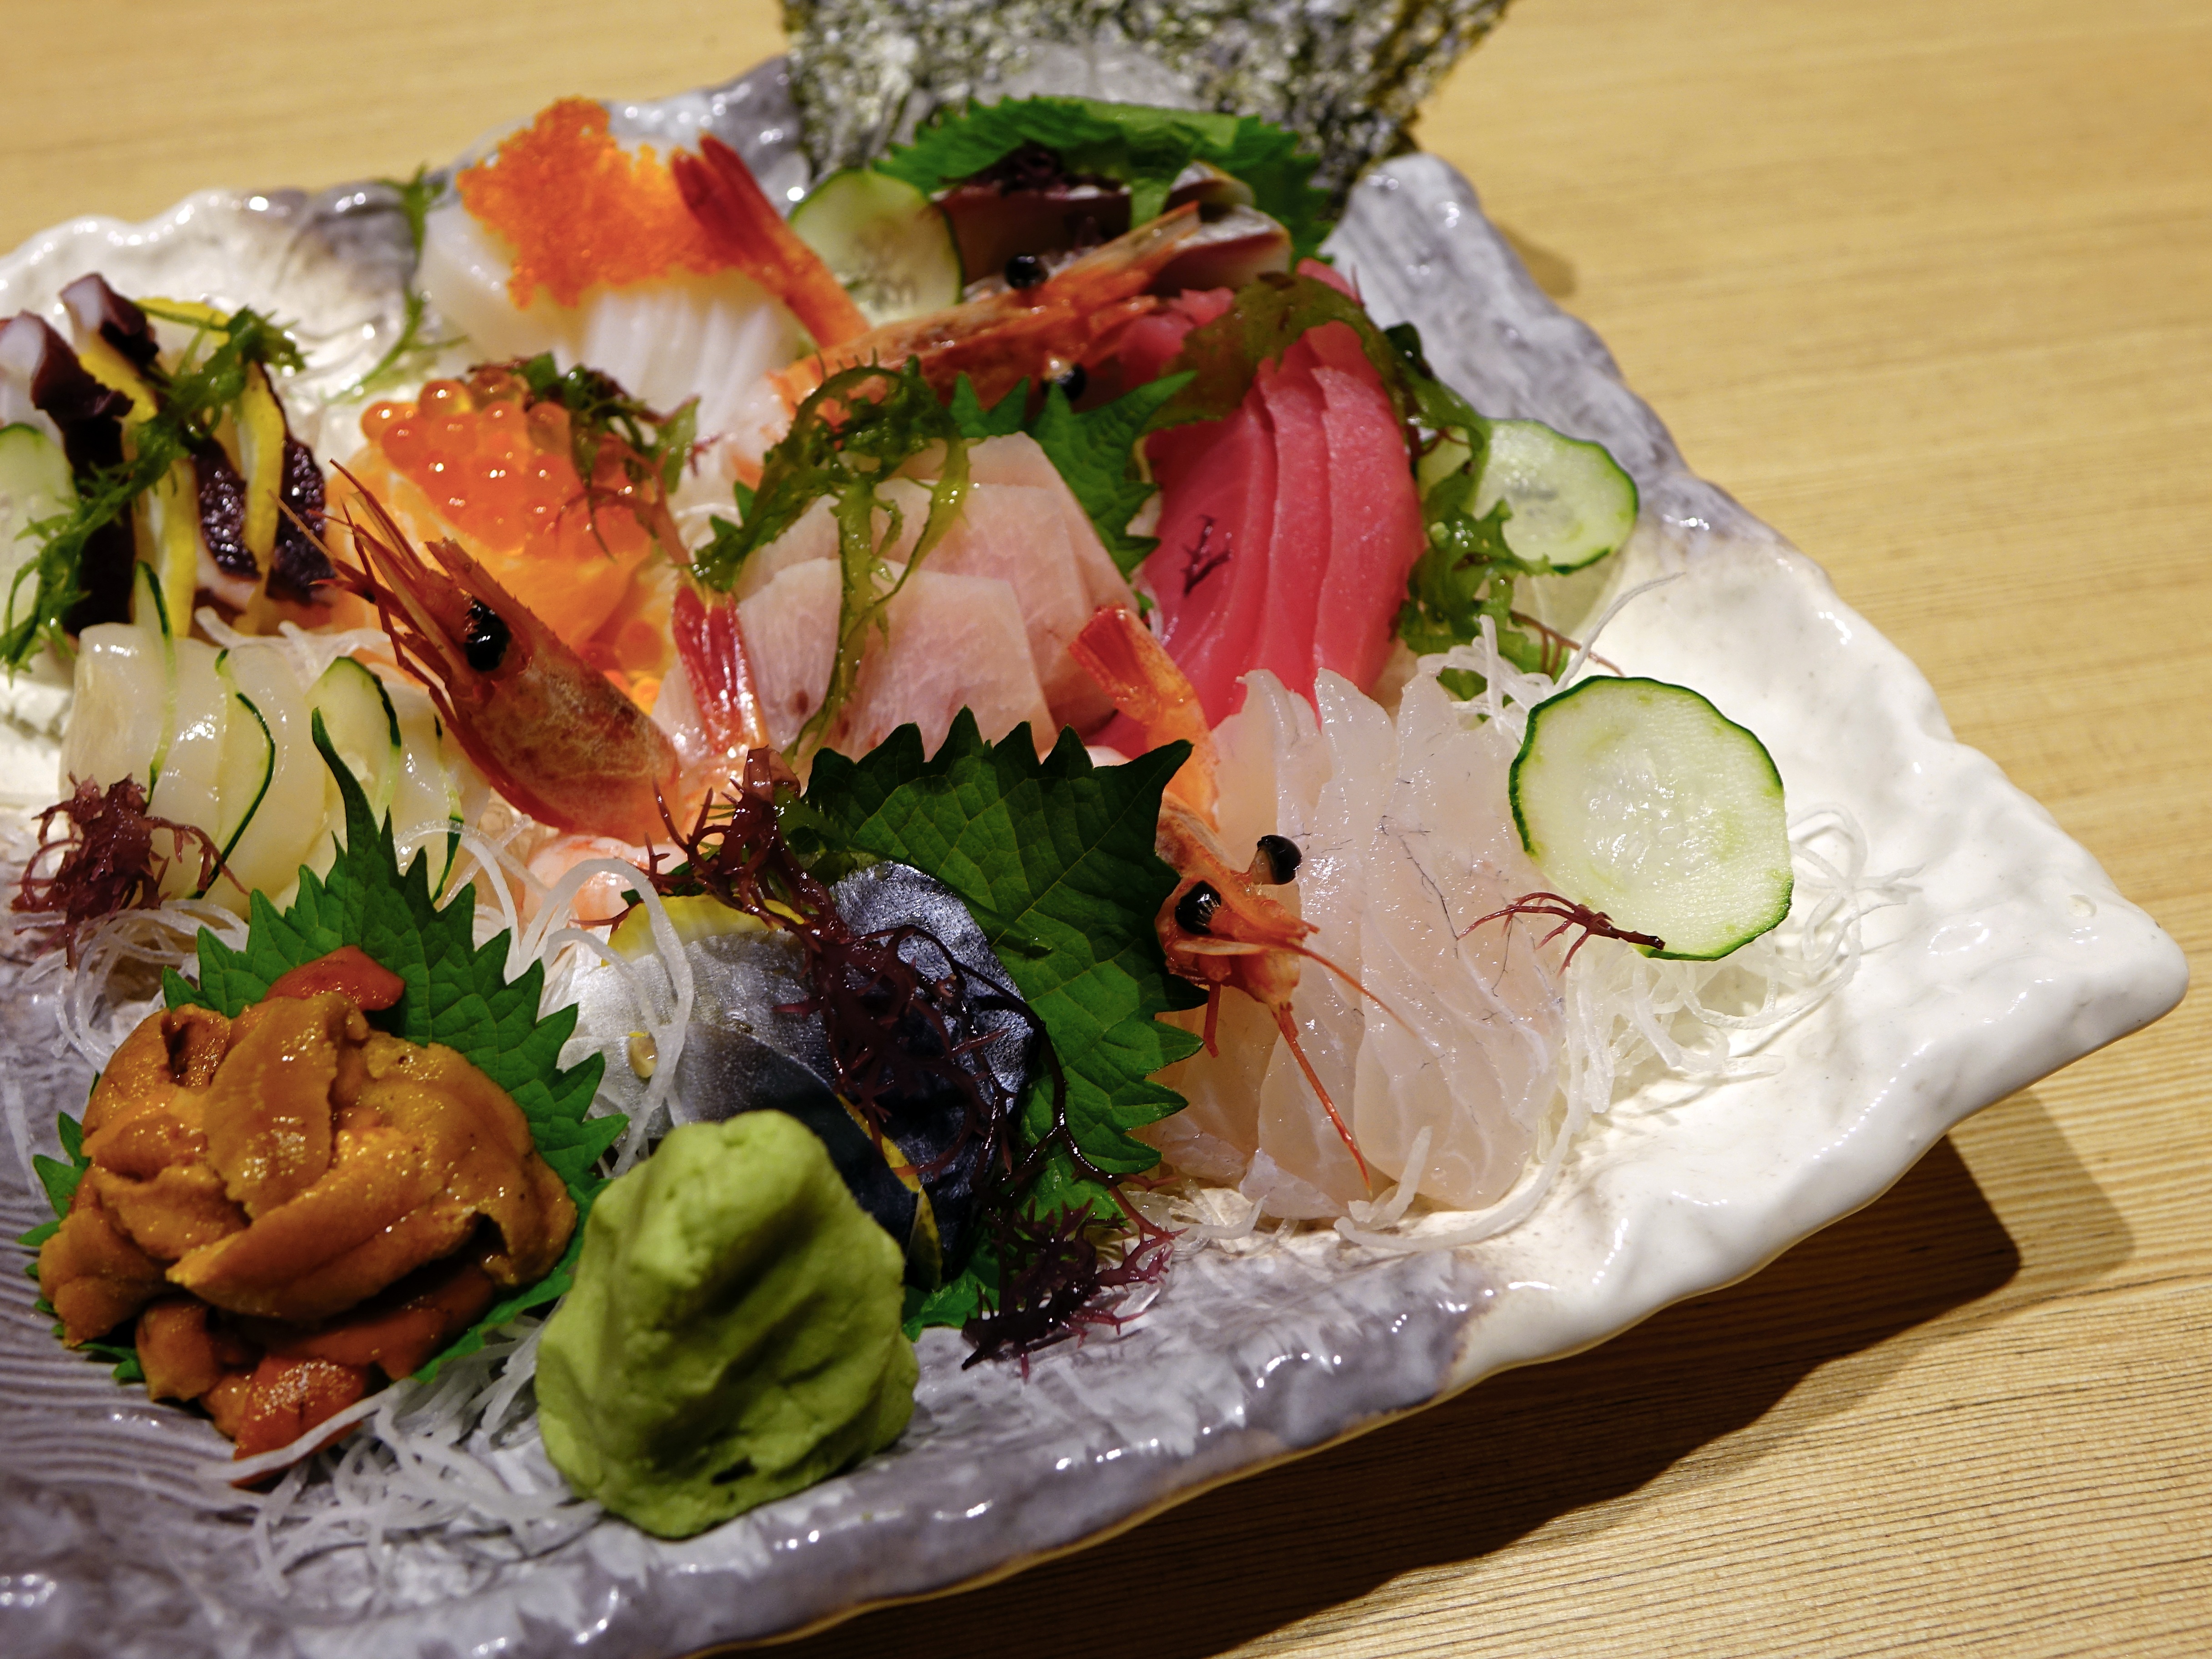
restaurant, dish, meal, food, salad, produce, seafood, fresh, fish, japan, lunch, cuisine, asian food, octopus, sashimi, japanese, vegetables, eggs, raw, sea urchin, prawns, tuna, hors d oeuvre, salmon fish, gourmet traditional